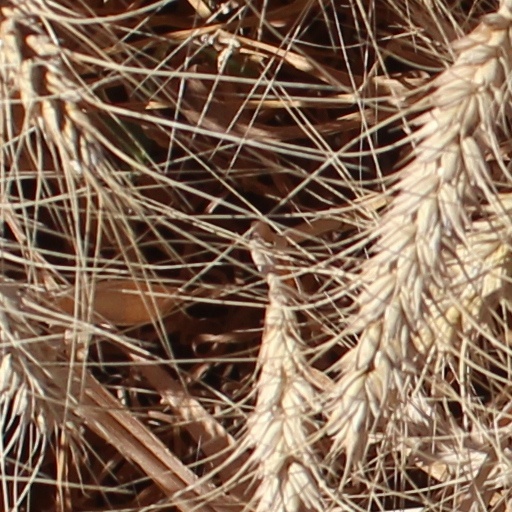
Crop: wheat